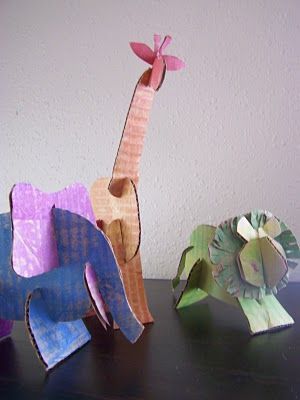
Label: cardboard